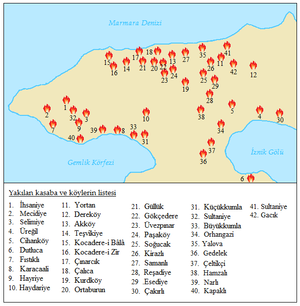
Massacres de la péninsule de Yalova. Les événements se sont produits de mars à mai 1921, pendant la guerre gréco-turque. Ils ont eu lieu dans la péninsule de Yalova, dans l'environnement des villes de Yalova, Gemlik et Orhangazi. La zone a été occupée par la Grèce en 1921.